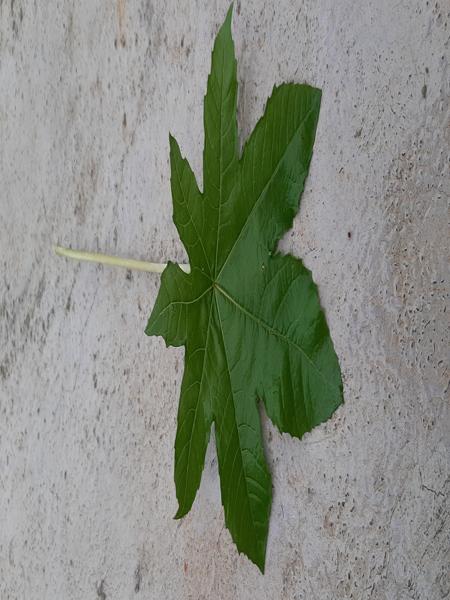
Plant: Castor